Tinchebray-Bocage

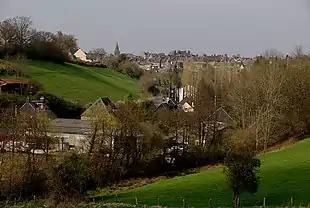
A general view of Tinchebray

Tinchebray-Bocage is a commune in the Orne department in the Normandy region in north-western France. The result of the merger, on 1 January 2015, of the communes of Beauchêne, Frênes, Larchamp, Saint-Cornier-des-Landes, Saint-Jean-des-Bois, Tinchebray and Yvrandes.